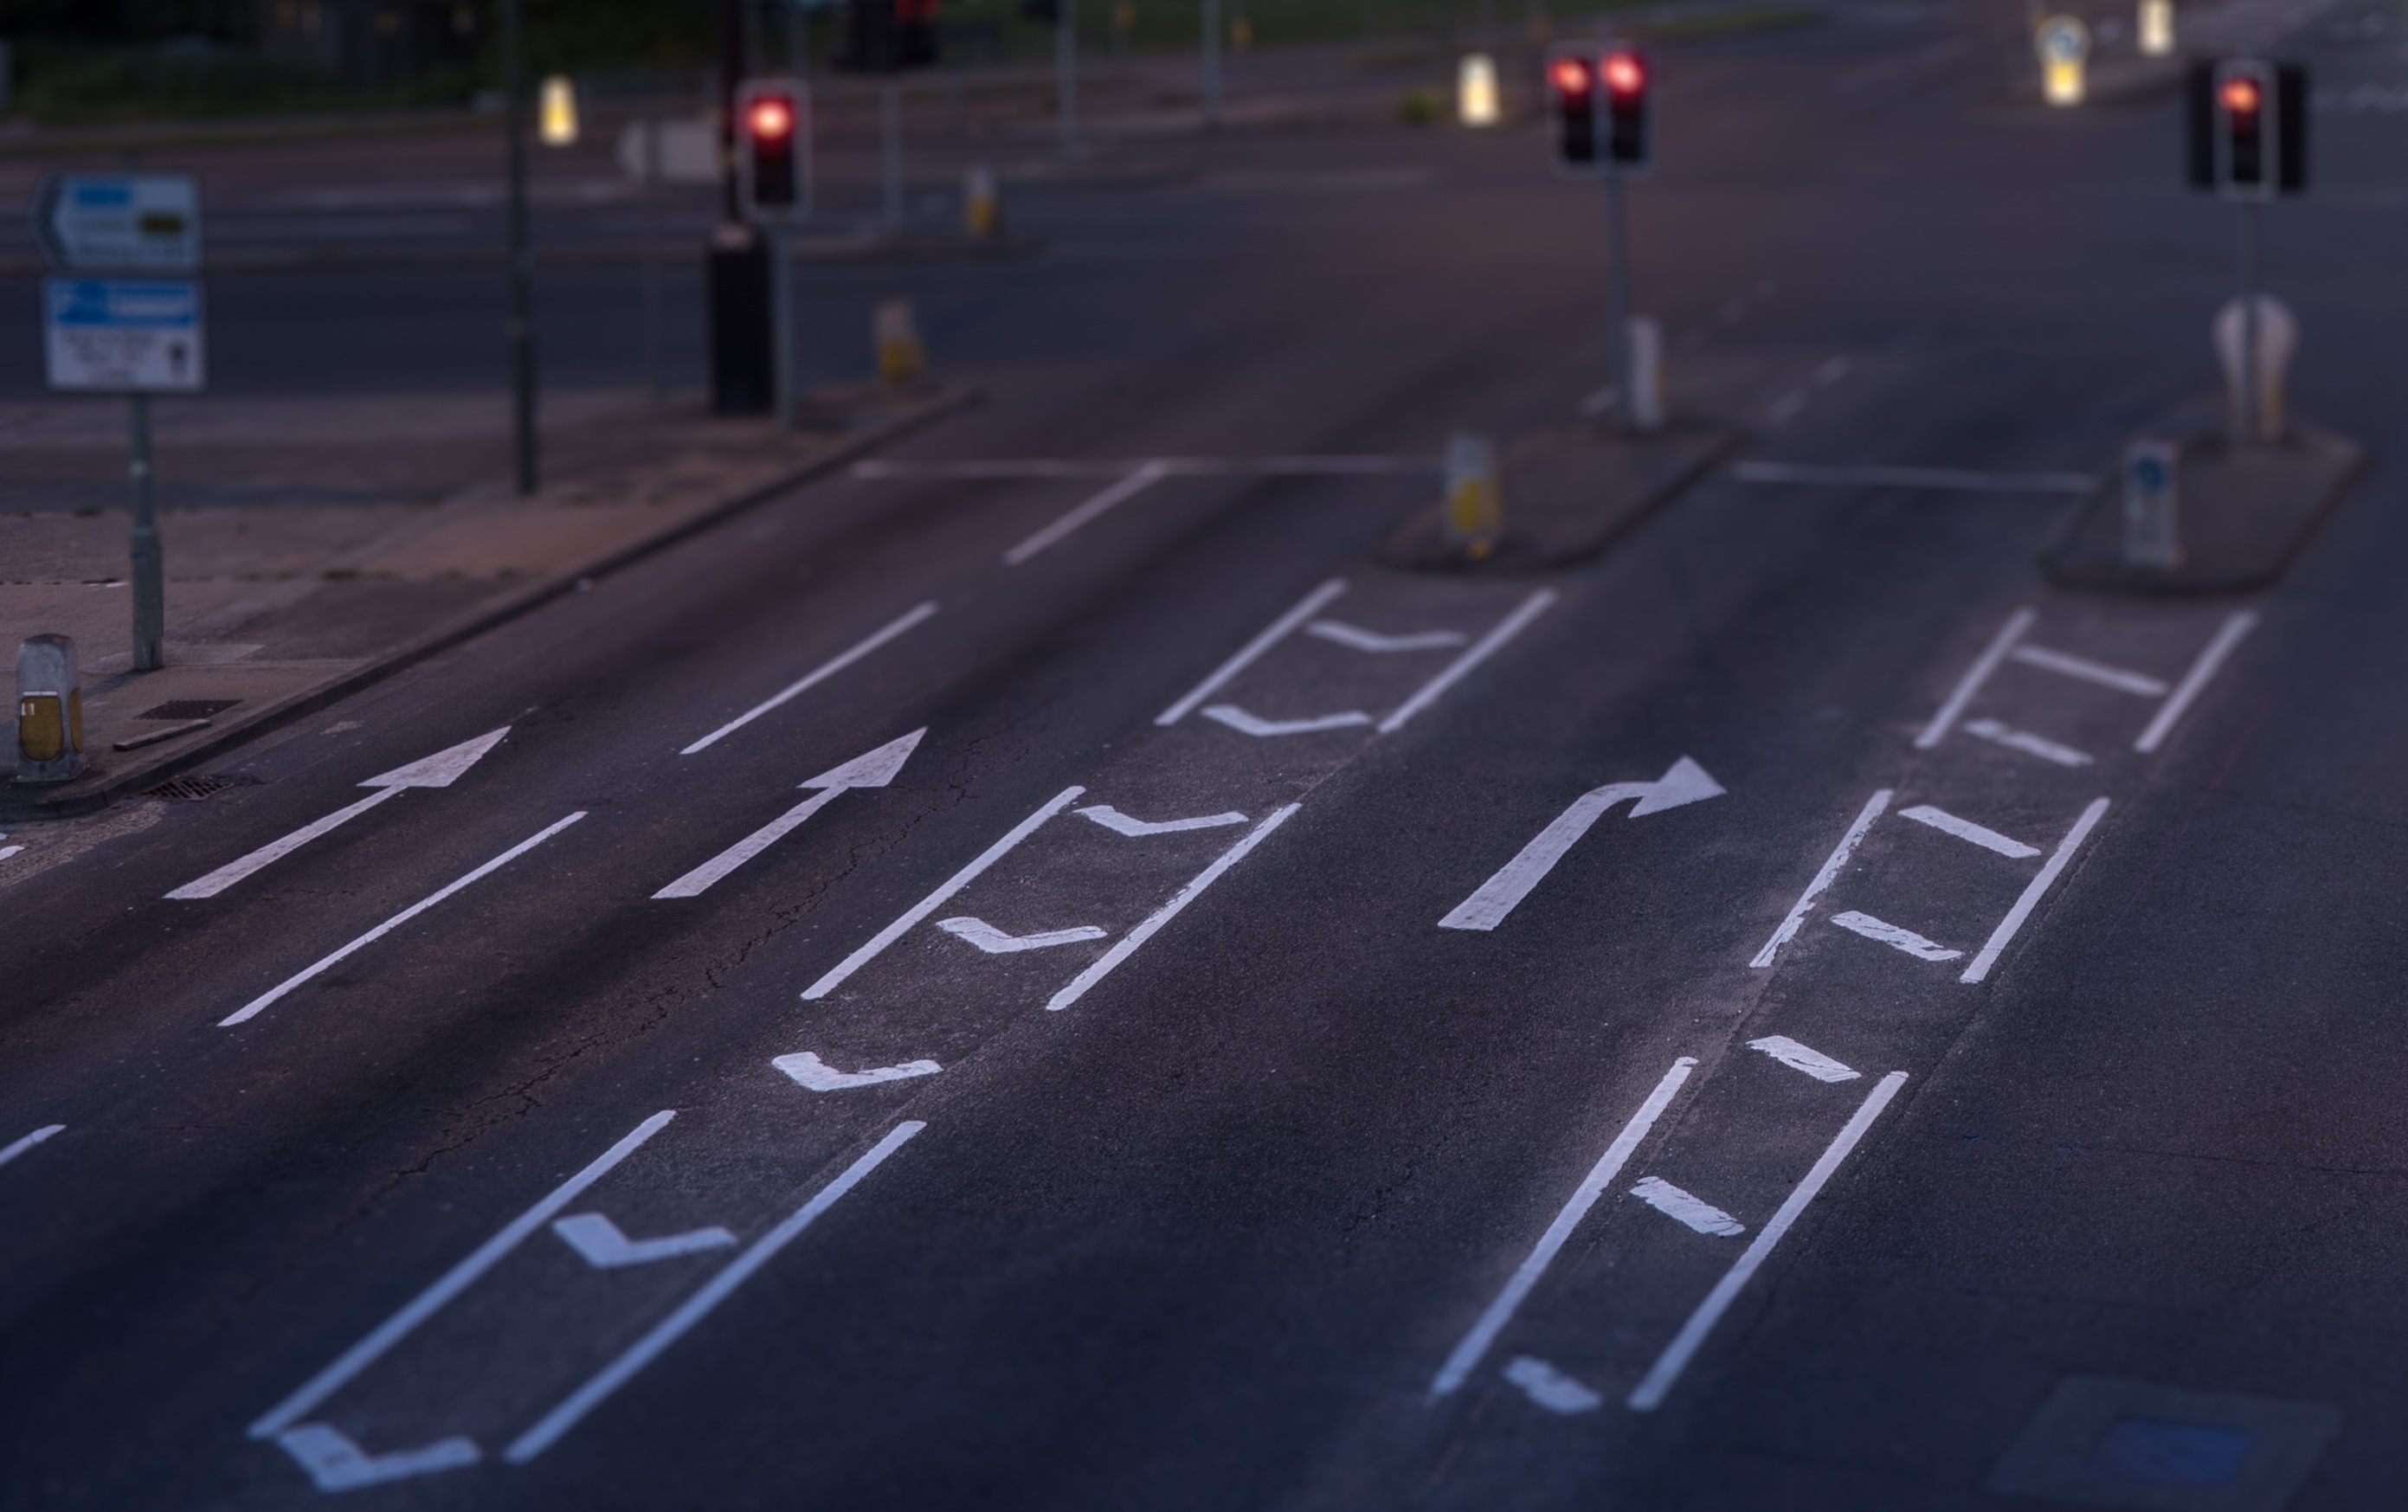
road, traffic, street, highway, asphalt, direction, vehicle, lane, arrow, infrastructure, screenshot, pedestrian crossing, road surface